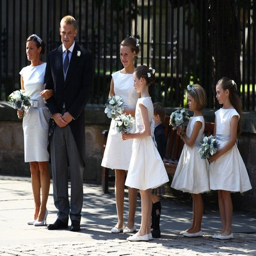
athlete and the bridesmaids and flower girls depart from the wedding of olympic athlete and athlete .